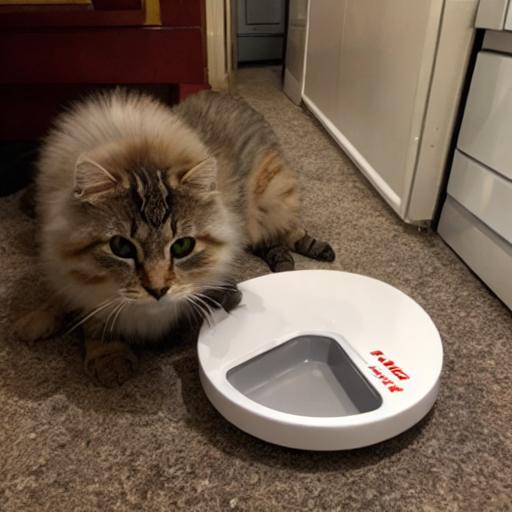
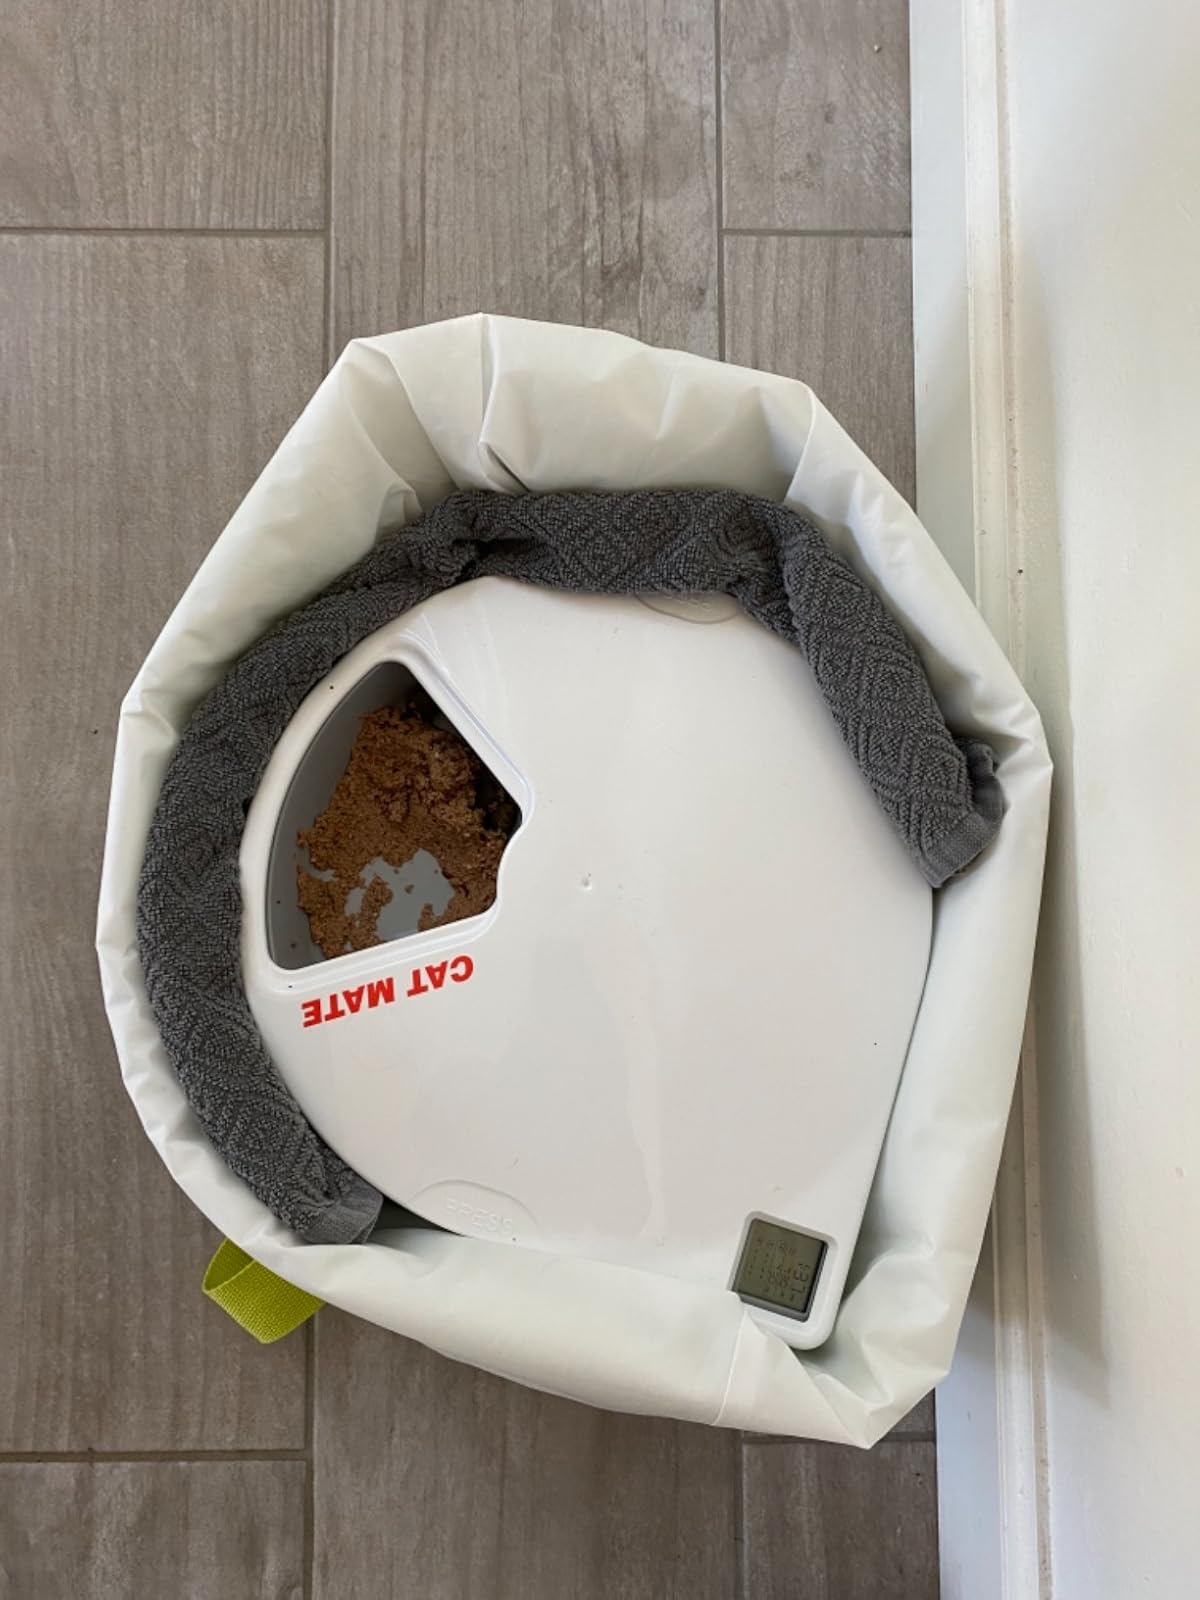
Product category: items_feeder
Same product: no